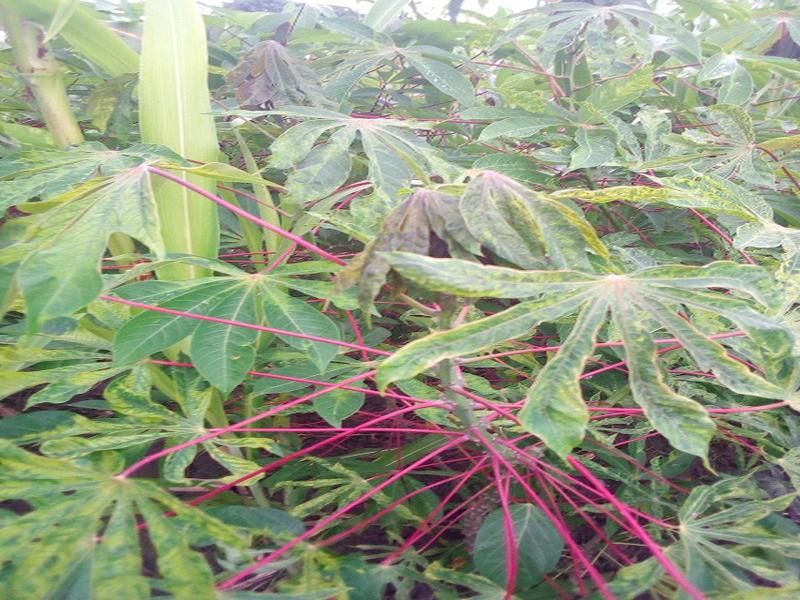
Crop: cassava
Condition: mosaic_disease